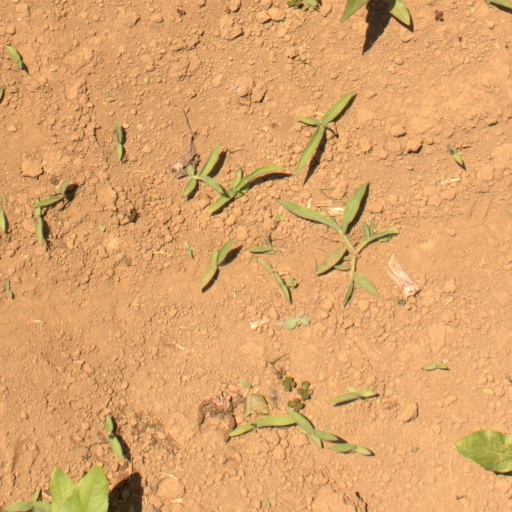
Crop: Jerusalem artichoke